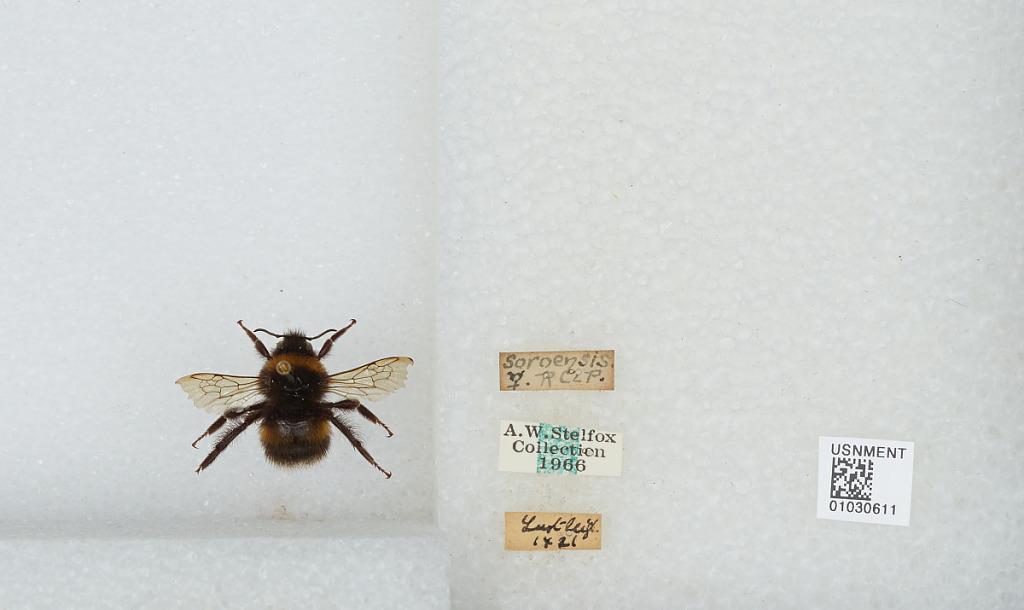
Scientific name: Bombus (Kallobombus) soroeensis (Fabricius)
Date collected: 1921-10-1
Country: United Kingdom
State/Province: England
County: Devon
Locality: Teignbridge
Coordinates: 50.582, -3.628